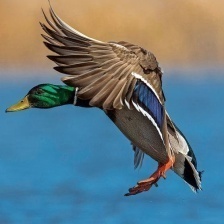
Species: MALLARD DUCK
Scientific name: ANAS PLATYRHYNCHOS
ImageNet parent category: drake